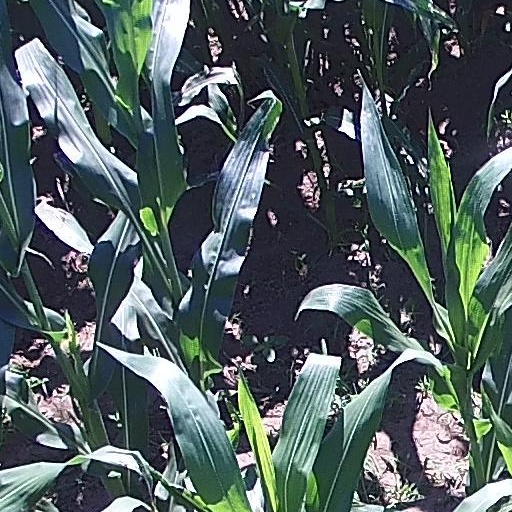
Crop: maize; corn